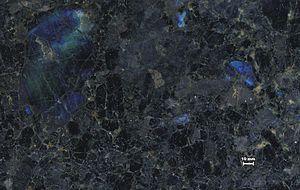
une anorthosite de la Finlande Русский: Анортозит из Финляндии Suomi: Anortosiittia Suomesta